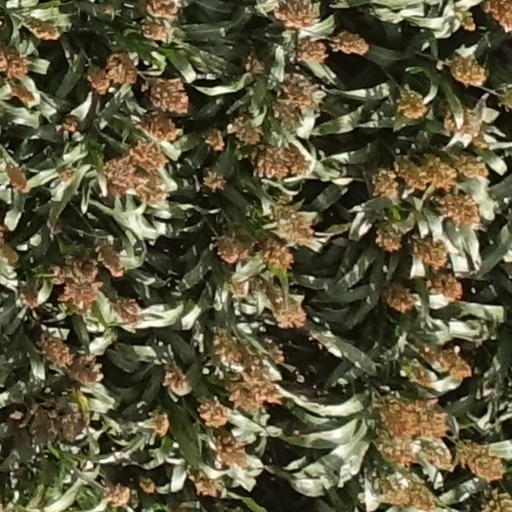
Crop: sorghum